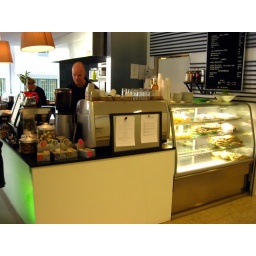
coffee bar by 5th floor entrance to DICE